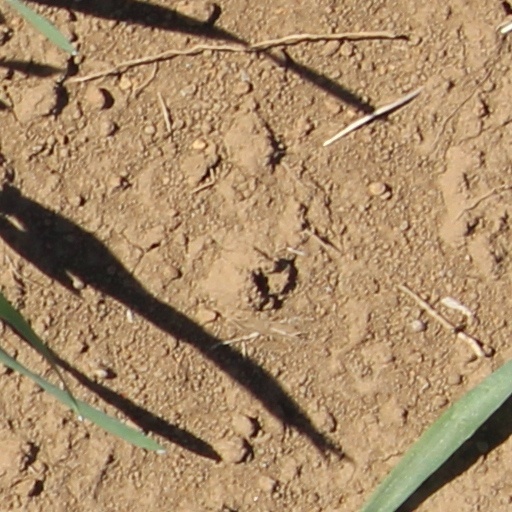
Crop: wheat